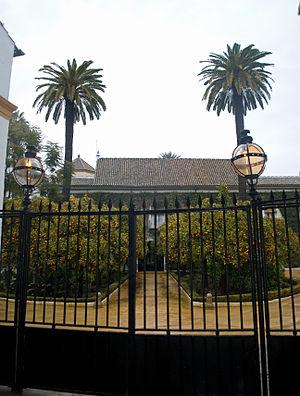
Le palacio de las Dueñas est un palais situé dans la ville andalouse de Séville, en Espagne. Il appartient à la Maison d'Albe et fut construit entre le XVᵉ et le XVIᵉ siècle. Composé de plusieurs édifices séparés par des patios et des jardins, son architecture allie les styles gothico-mudéjar et Renaissance. Le palais fut déclaré Bien d'intérêt culturel en 1931 et son mobilier en 2010.